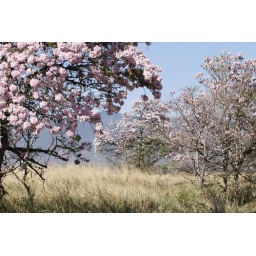
Random pink trees. Picture taken out of the window of our bus, traveling down the highway in Honduras